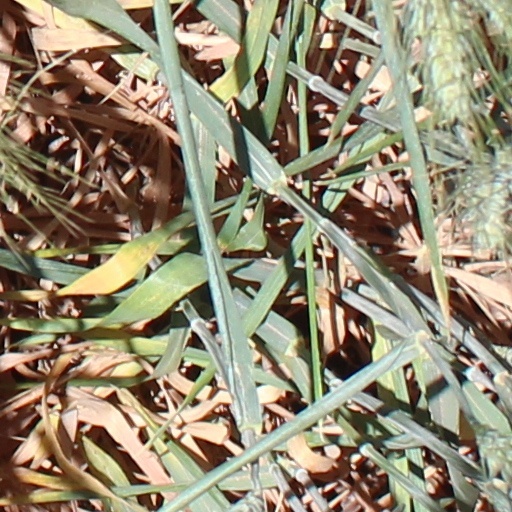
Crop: wheat